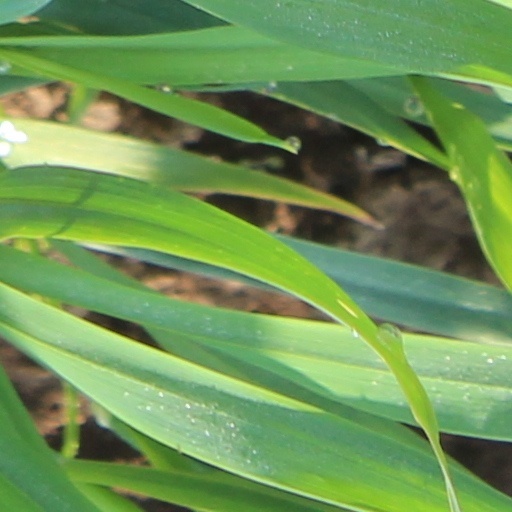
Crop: wheat